National Service of Remembrance

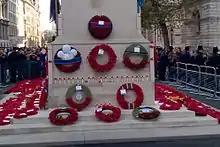
Group of wreaths laid during the Remembrance Sunday ceremony in London

The Cenotaph has its origin in a temporary wood and plaster structure designed by Edwin Lutyens for a peace parade following the end of the First World War. Lutyens was inspired by the Greek idea of a cenotaph "kenotaphion" (κενός "kenos", meaning "empty", and τάφος "taphos", "tomb"), as representative for a tomb elsewhere or in a place unknown. For some time after the parade, the base of the memorial was covered with flowers and wreaths by members of the public. Pressure mounted to retain it, and the British War Cabinet decided on 30 July 1919 that a permanent memorial should replace the wooden version and be designated Britain's official national war memorial.